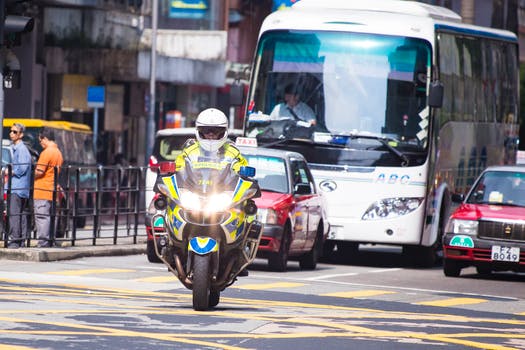
Label: No Watermark